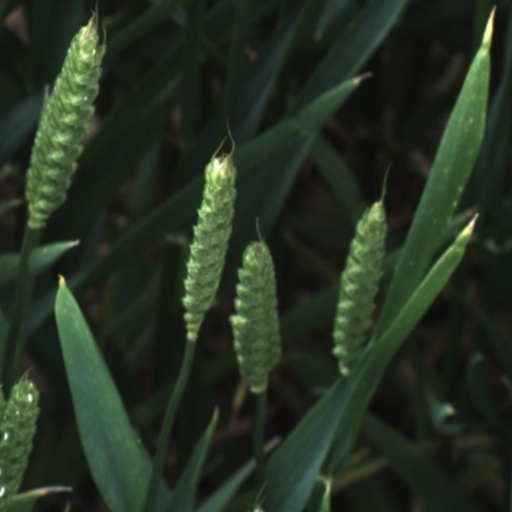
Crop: wheat